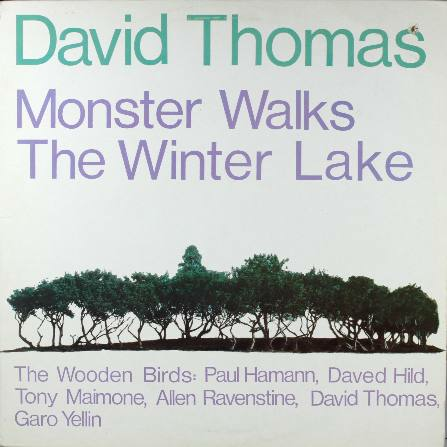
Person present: No